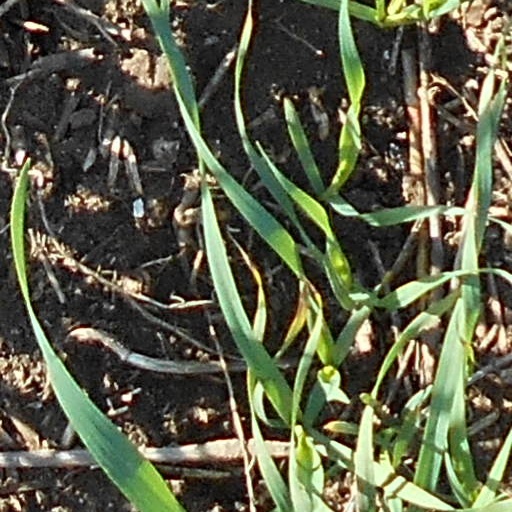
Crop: wheat